Skyrack

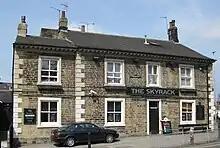
Skyrack Public House

The Upper division of Skyrack was bounded to the north by the River Wharfe whilst the southern edge was bounded by the River Aire. Both divisions together contained 82 settlements.